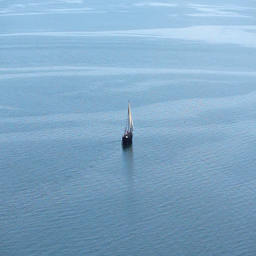
one - masted ancient sailboat floats in the sea or ocean , an old style ship on the water , aerial view